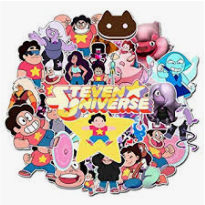
Portrait style: Cartoon Portrait